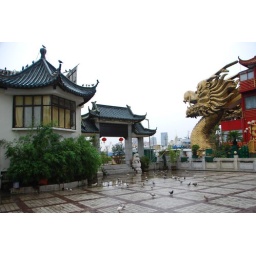
dragon boat under the bridge